Carpenter Body Company

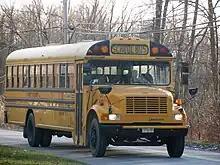

As part of the 1991 purchase of the Crown Coach intellectual property, Carpenter inherited the rights to the Crown brand name. Though the Crown-influenced Carpenter Coach RE was withdrawn after 1993, the company revived the Crown name during an rebranding of the company in the second half of the 1990s. For 1996, Carpenter buses were sold under the name "Crown by Carpenter".